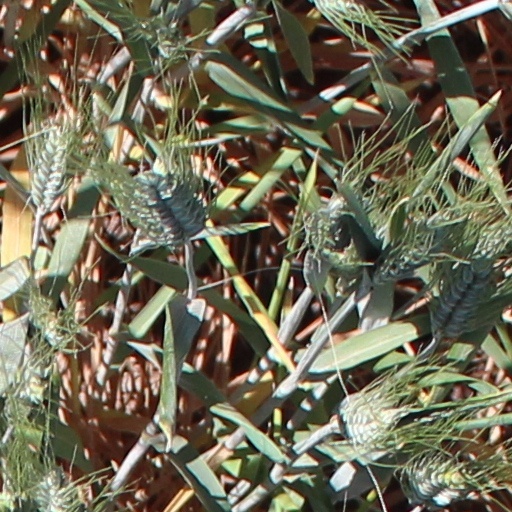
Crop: wheat